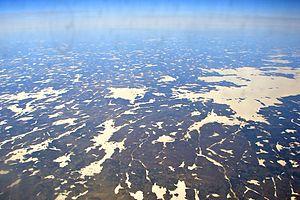
Le lac Big Trout est un lac dans le Nord de l'Ontario au Canada. Il est alimenté par la rivière Fawn à l'ouest qui le draine également à l'est. La réserve indienne de la Première Nation de Kitchenuhmaykoosib Inninuwug est située sur l'île Post près de la rive nord du lac.